Galapagos penguin

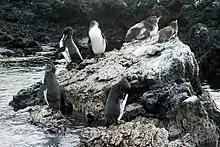
A colony of Galápagos penguins together on a rock in the Galápagos Islands. One penguin can be seen molting.

Galápagos penguins are confined to the Galápagos Islands, foraging in the cool Cromwell Current during the day and returning to the land at night. They eat small schooling fish, mainly mullet, sardines, pilchards and anchovies, and sometimes crustaceans. They play a role in regulating the populations of the marine species they consume. At the same time, the adult Galápagos penguins are a food source for other predators such as sharks and whales. They normally range only a few kilometers from their breeding sites, depending on the cold, nutrient-rich currents to bring them food.